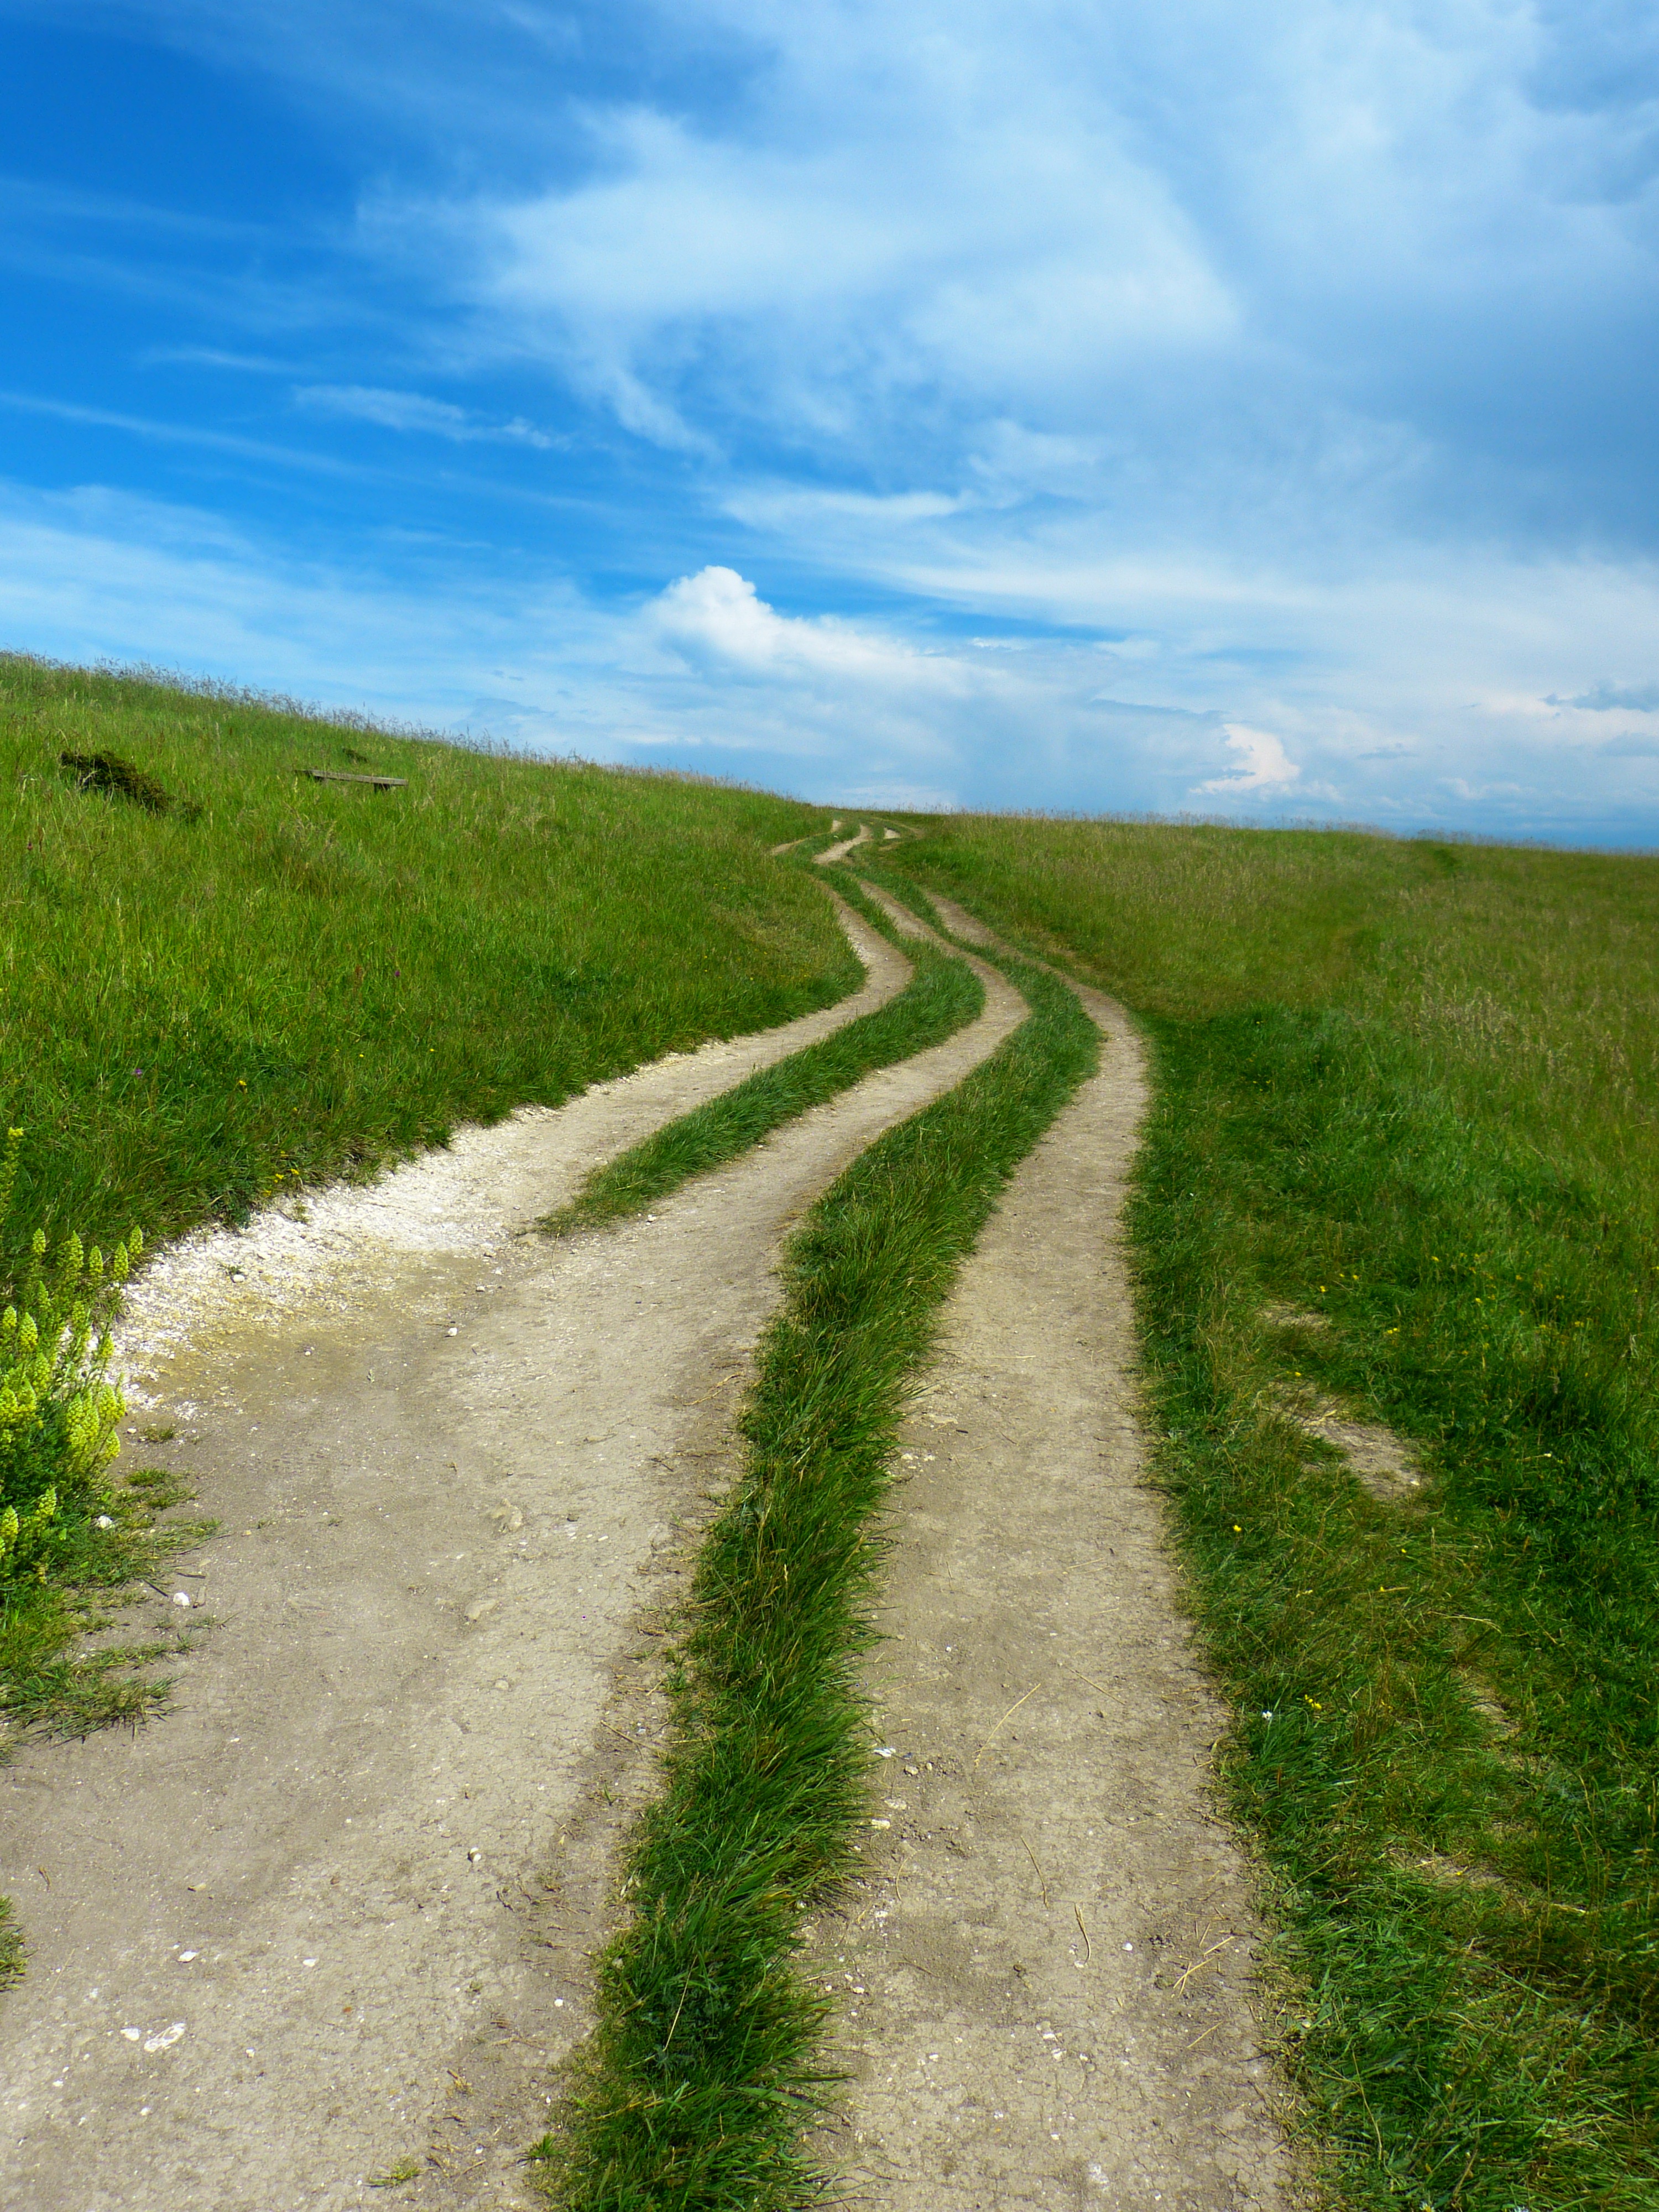
landscape, nature, path, grass, horizon, mountain, cloud, sky, road, trail, field, meadow, prairie, hill, dirt road, agriculture, plain, grassland, infrastructure, plateau, habitat, away, ecosystem, steppe, rural area, natural environment, geographical feature, grass family